Metal assisted chemical etching

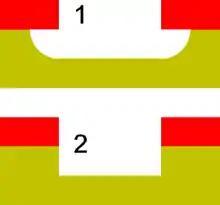
Schematic depiction of a silicon substrate that is covered with a protective layer (red). 1: Wet chemical etching leads to isotropic etching 2: Etching methods that operate in the gas-phase allow anisotropic etching but are expensive.

The reason why MACE is heavily researched is that it allows completely anisotropic etching of silicon substrates which is not possible with other wet chemical etching methods (see figure to the right). Usually the silicon substrate is covered with a protective layer such as photoresist before it is immersed in an etching solution. The etching solution usually has no preferred direction of attacking the substrate, therefore isotropic etching takes place. In semiconductor engineering, however it is often required that the sidewalls of the etched trenches are steep. This is usually realized with methods that operate in the gas-phase such as reactive ion etching. These methods require expensive equipment compared to simple wet etching. MACE, in principle allows the fabrication of steep trenches but is still cheap compared to gas-phase etching methods.